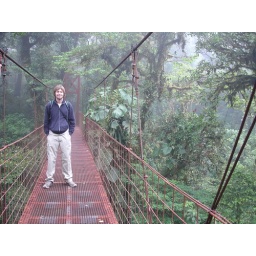
Suspension bridge in cloud forest canopy